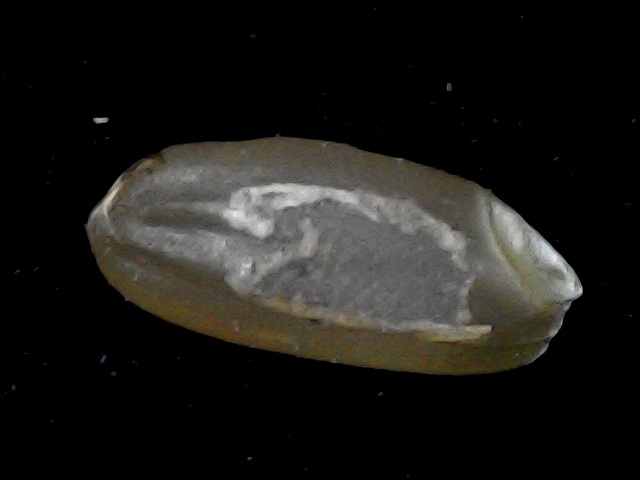
Rice variety: BD76